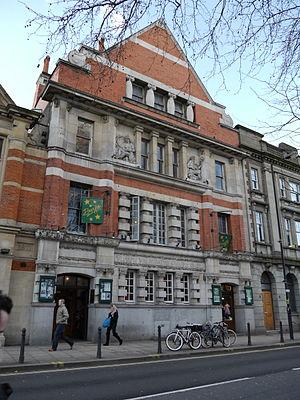
Fulham Baths est un bâtiment classé au grade II situé au 368 North End Road, dans le quartier de Fulham, à Londres.